British Asians

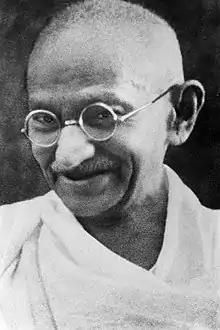
Mohandas Karamchand Gandhi, who studied in England, played a pivotal role in leading the Indian independence movement

Asian Britons have significant numbers of adherents to various major religions. Based on 2011 census figures for England and Wales (94.7 percent of UK statistics), Muslims account for 43% of the group, while Hindus make up over 18%, and Christians almost 11%. Sikhs constitute nearly 9% of British Asians, and 3.5% are Buddhists.